Pailly, Yonne

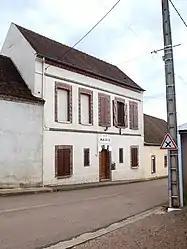
The town hall in Pailly

Pailly is a commune in the Yonne department in Bourgogne-Franche-Comté in north-central France.